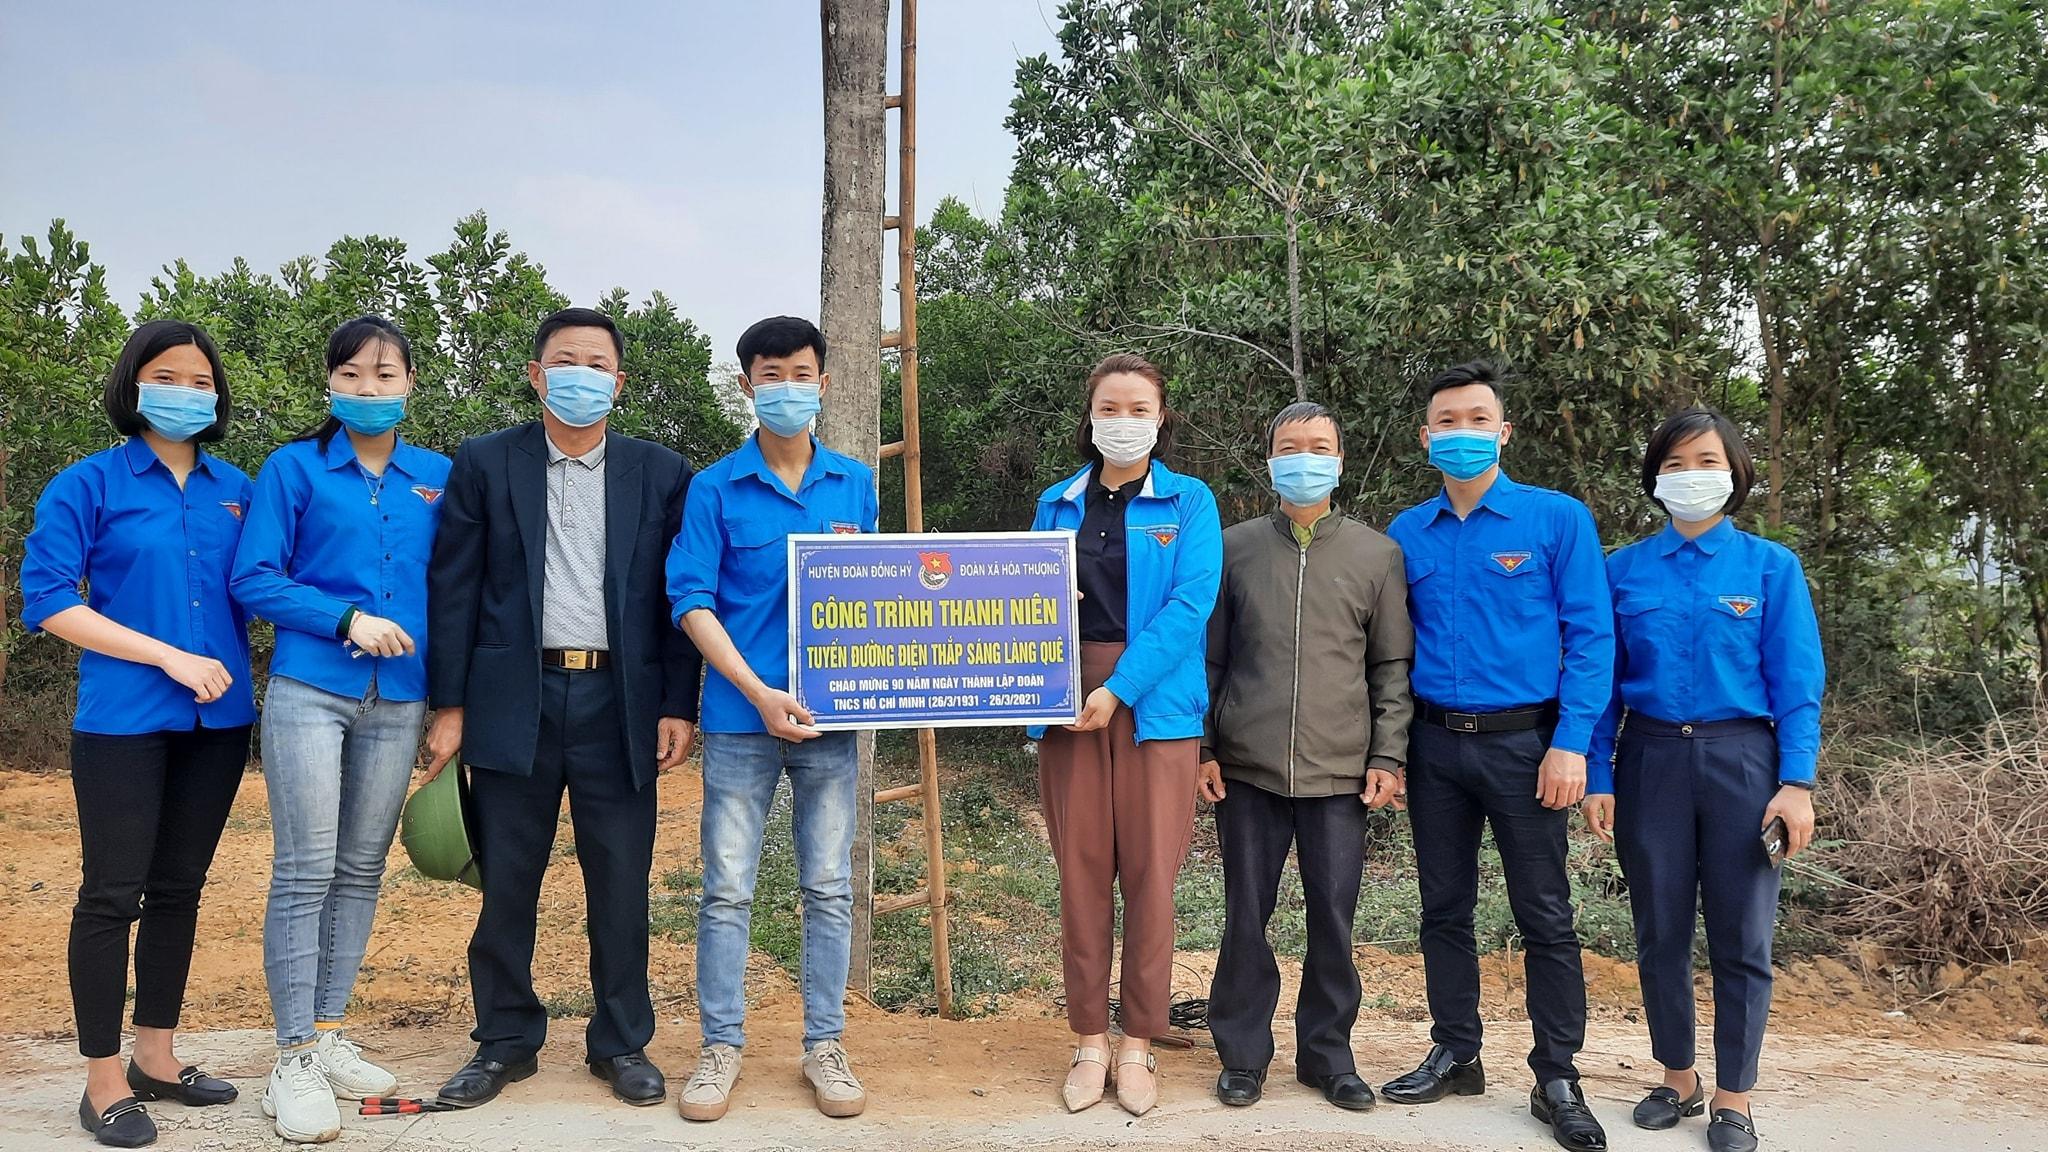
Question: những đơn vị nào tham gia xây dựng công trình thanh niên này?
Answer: huyện đoàn đồng hỷ và đoàn xã hóa thượng